Lemuy

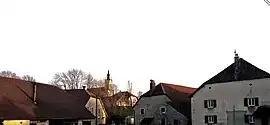
The bell tower and surroundings in Lemuy

Lemuy is a commune in the Jura department in Bourgogne-Franche-Comté in eastern France.